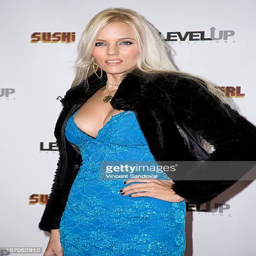
film actor attends the los angeles premiere